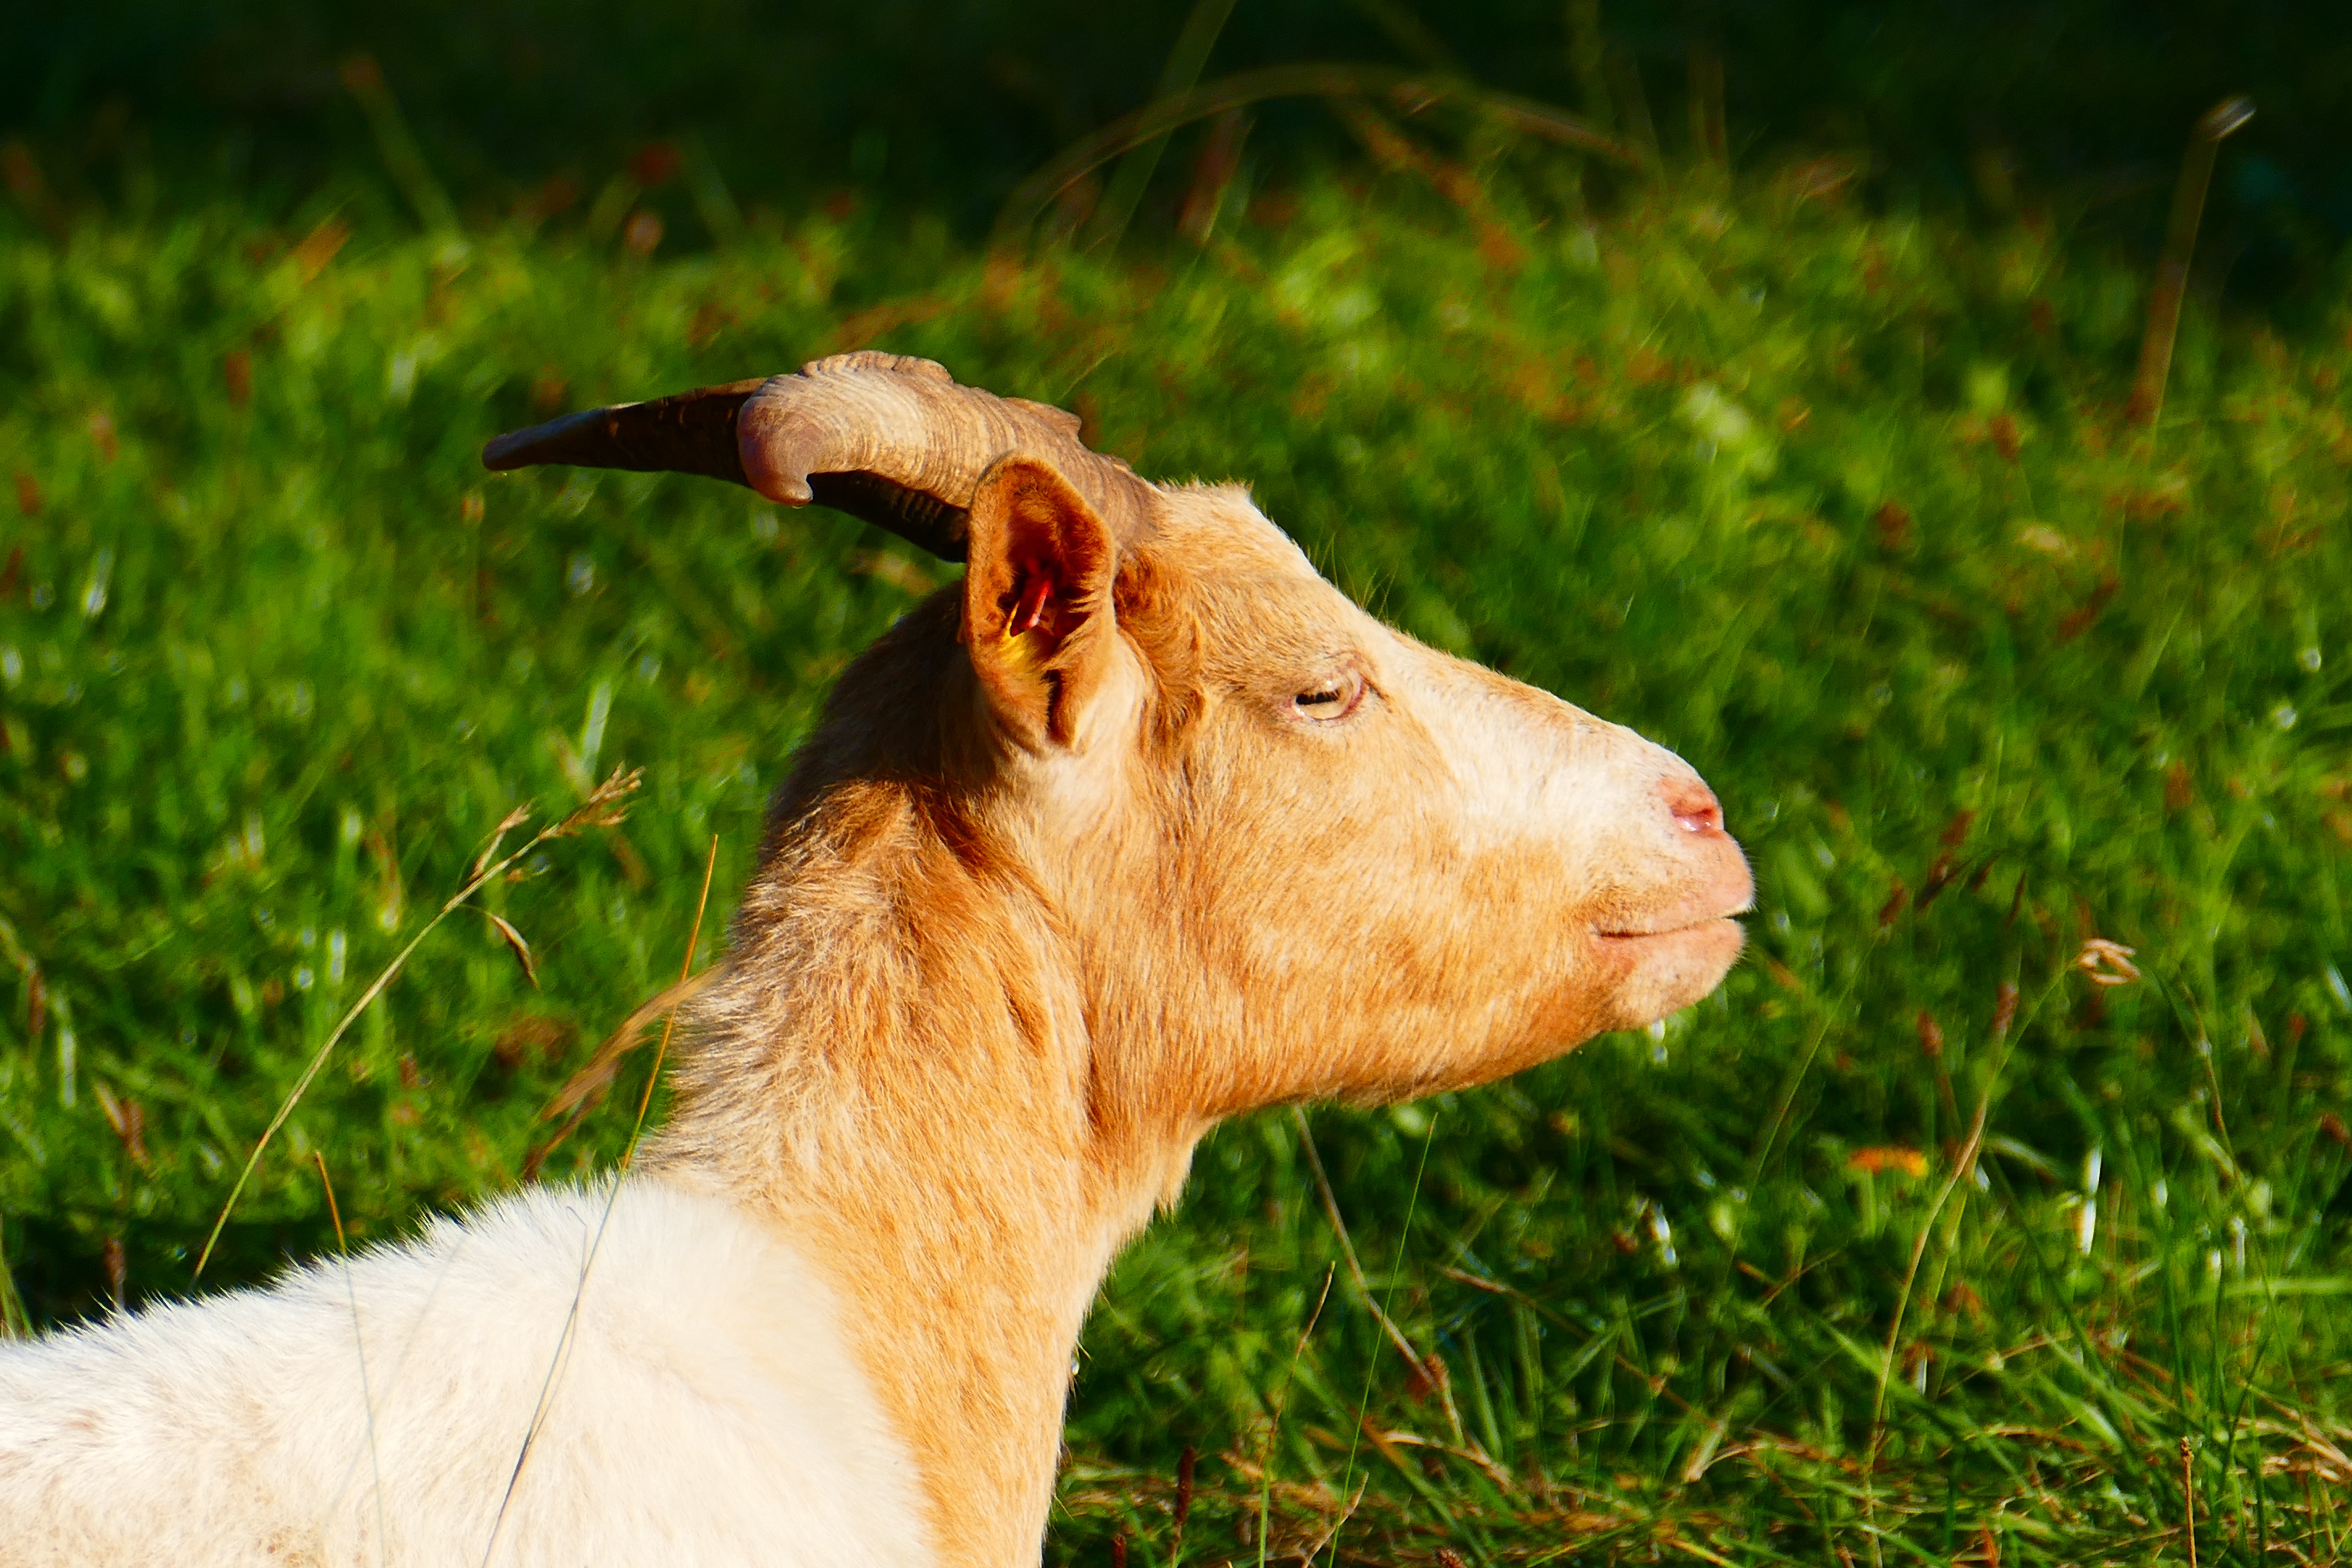
grass, meadow, animal, sunbathing, goat, fur, pasture, livestock, sheep, brown, mammal, rest, fauna, goats, relaxation, vertebrate, horns, concerns, horned, bask, domestic goat